Southwold

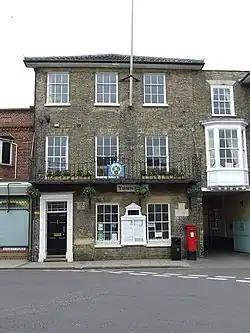
Southwold Town Hall

Southwold was mentioned in "Domesday Book" (1086) as a fishing port, and after the "capricious River Blyth withdrew from Dunwich in 1328, bringing trade to Southwold in the 15th century", it received its town charter from Henry VII in 1489. The grant of the charter is marked by the annual Trinity Fair, when it is read out by the Town Clerk. Over following centuries, however, a shingle bar built up across the harbour mouth, preventing the town from becoming a major Early Modern port: "The shingle at Southwold Harbour, the mouth of the Blyth, is ever shifting," William Whittaker observed in 1887.